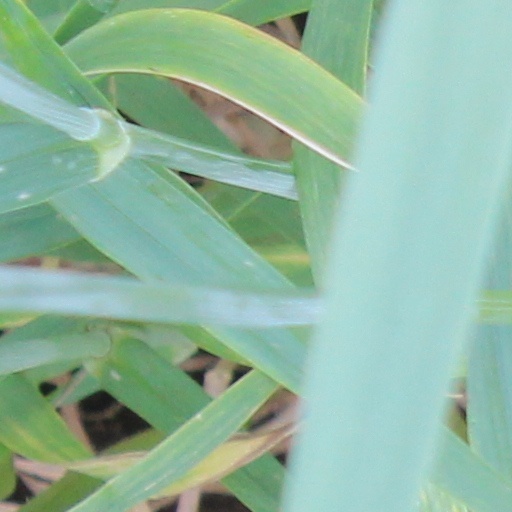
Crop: wheat